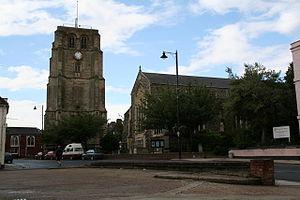
Beccles est un bourg dans le comté du Suffolk, en Angleterre, plus précisément dans une zone connue sous le nom de « The Broads ».